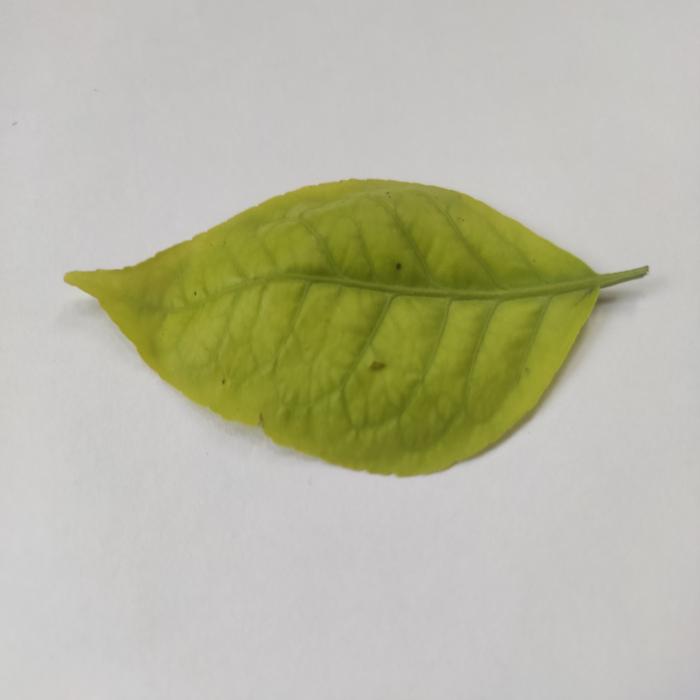
Crop: Aegle Marmelos
Leaf condition: Cercospora_Leaf